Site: brandenburg
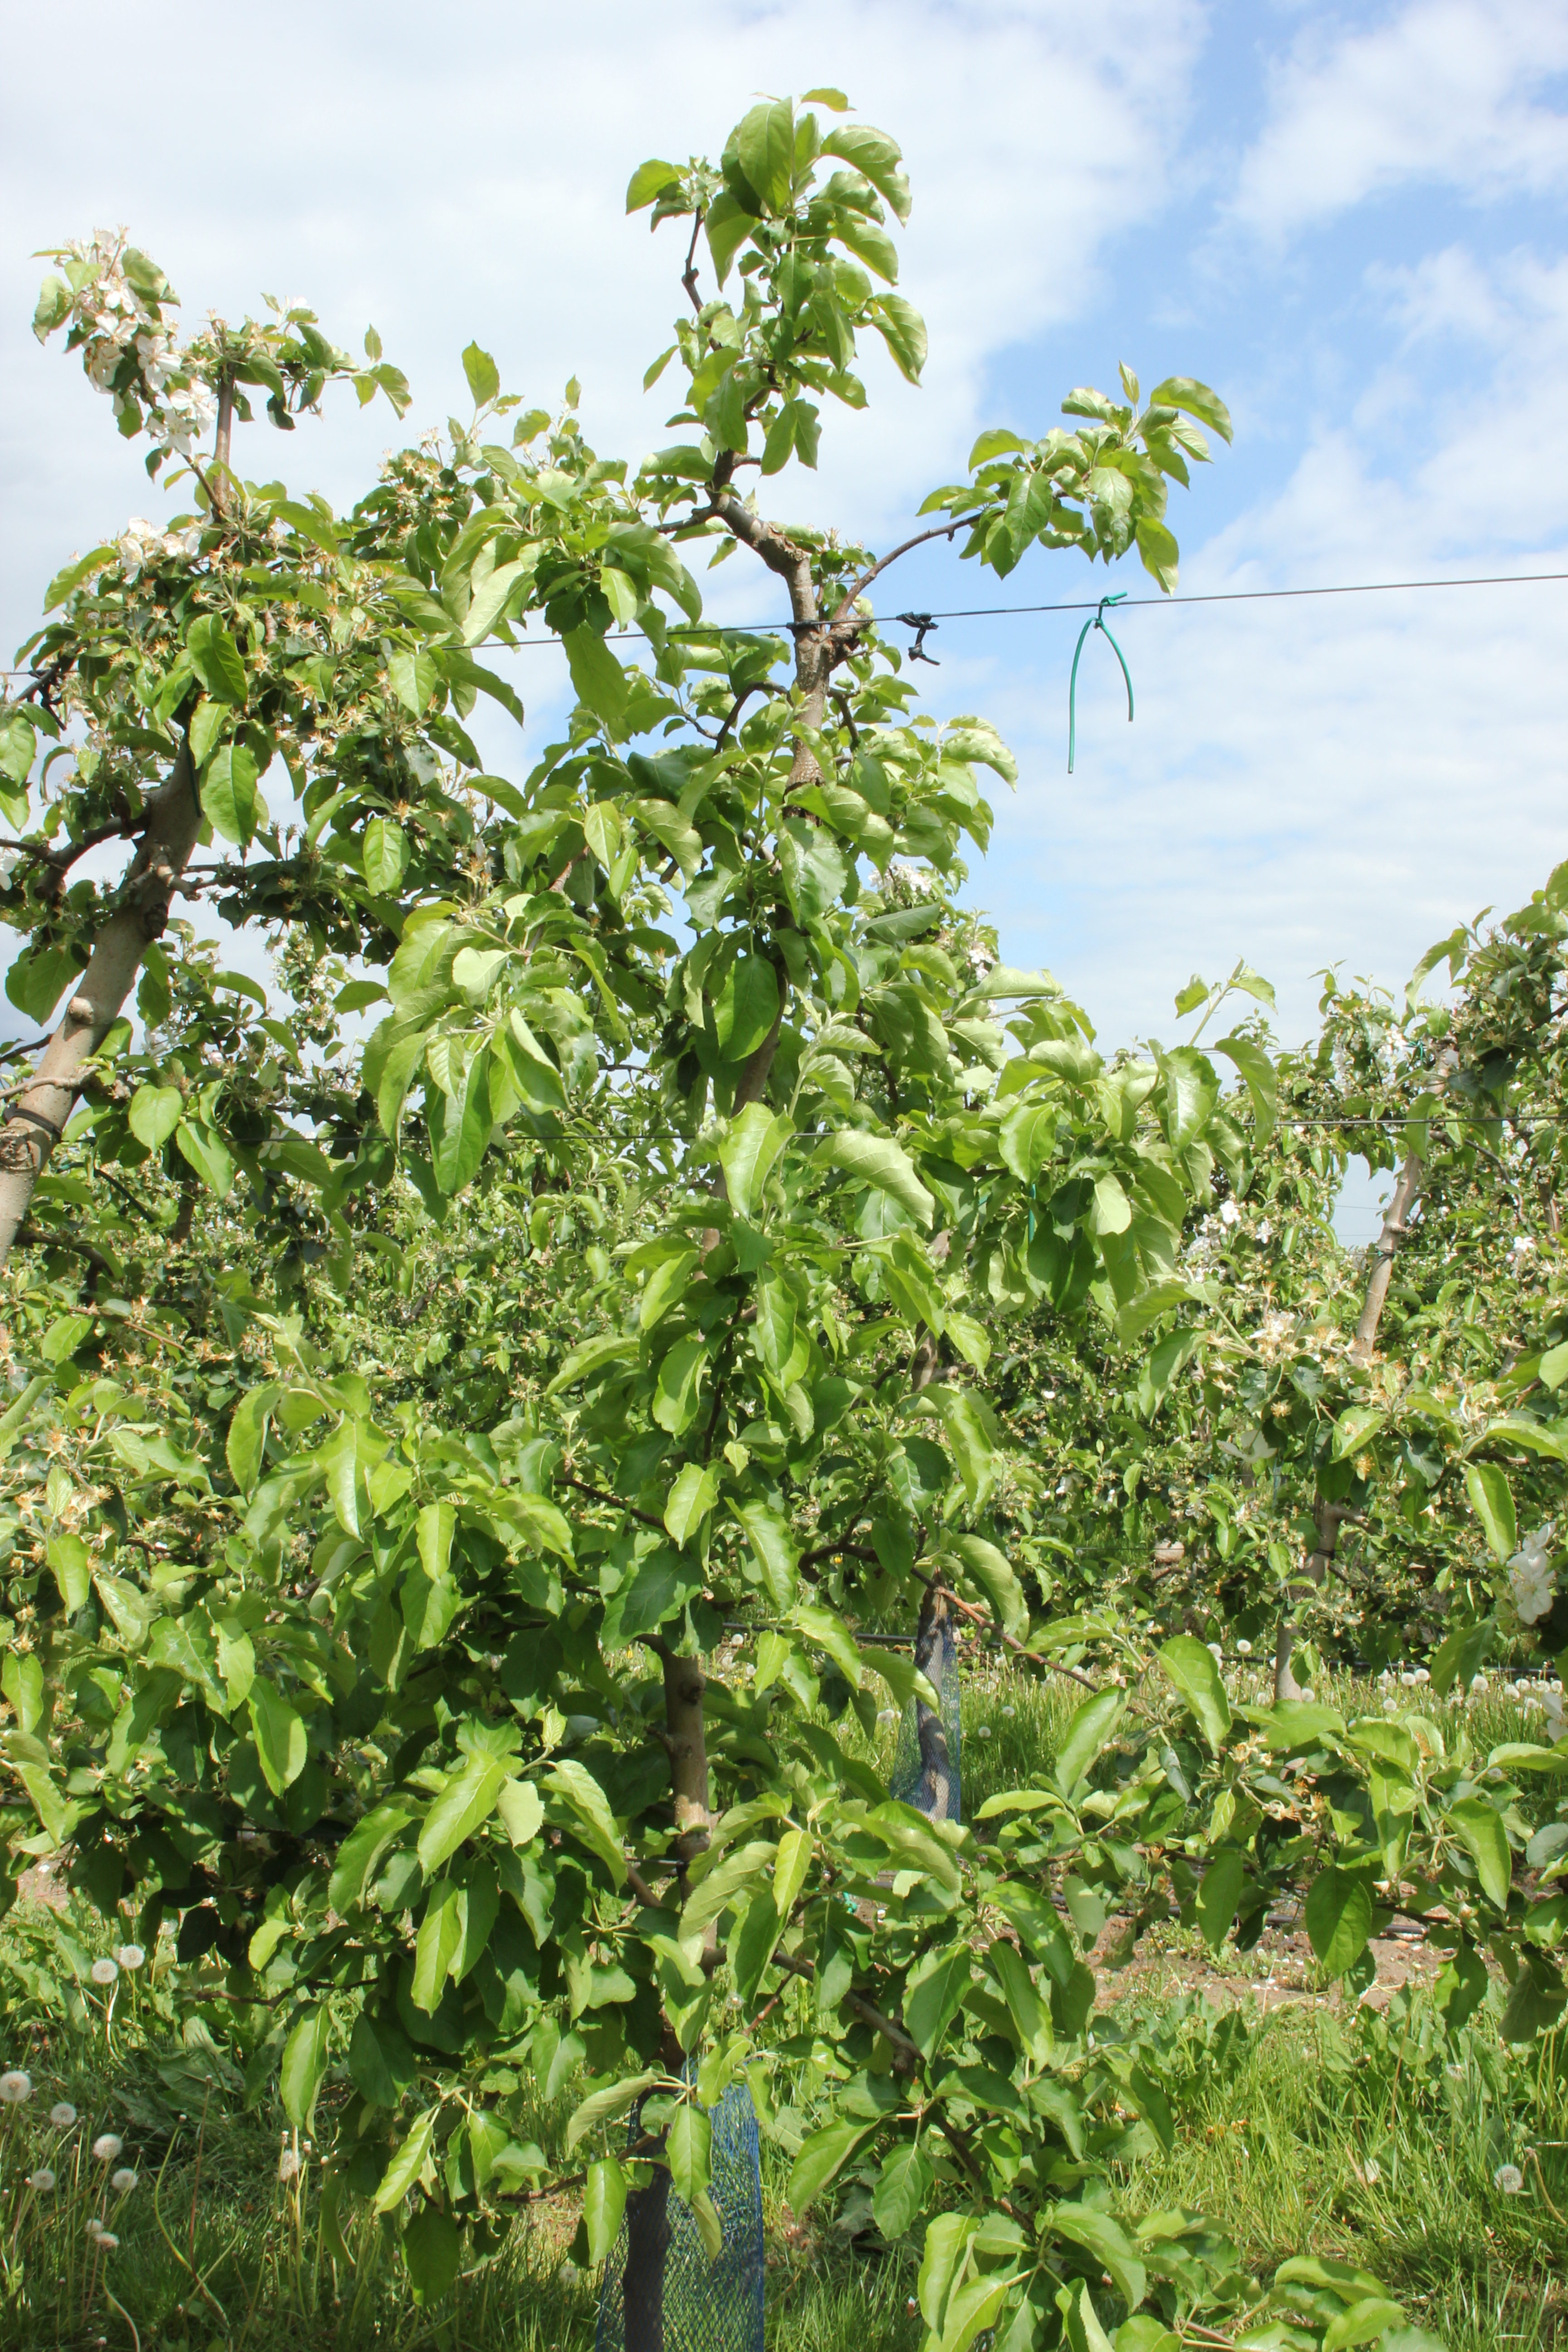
Growth stage (BBCH 67): Flowering